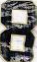
Number: 8